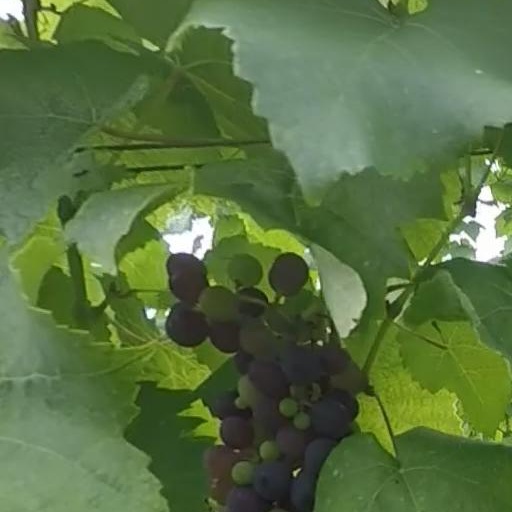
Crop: grape